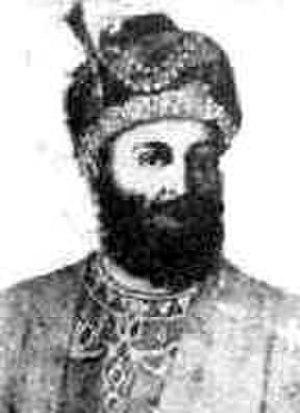
Mahmud Shâh Durrani est l'usurpateur qui a détrôné le Padishâh Zaman Shâh, fils de Timour Shah Durrani, lui-même fils de Ahmad Shâh Durrani, le premier Padishah d'Afghanistan entre 1800 et 1803 et entre 1809 et 1819.